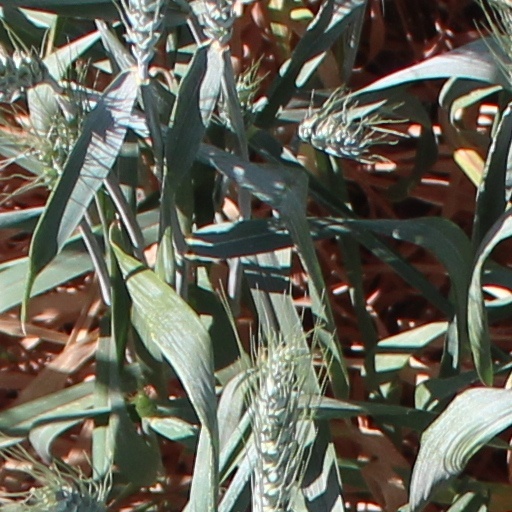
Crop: wheat